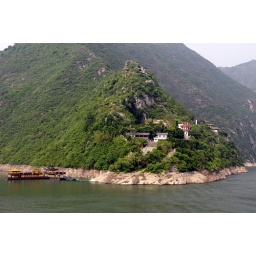
This group of houses should be safe from the rise in water levels.